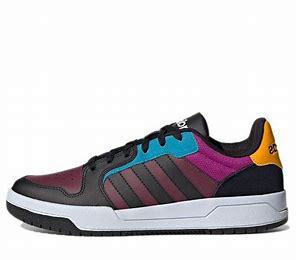
Brand: adidas
Model: NEO Entrap Skate